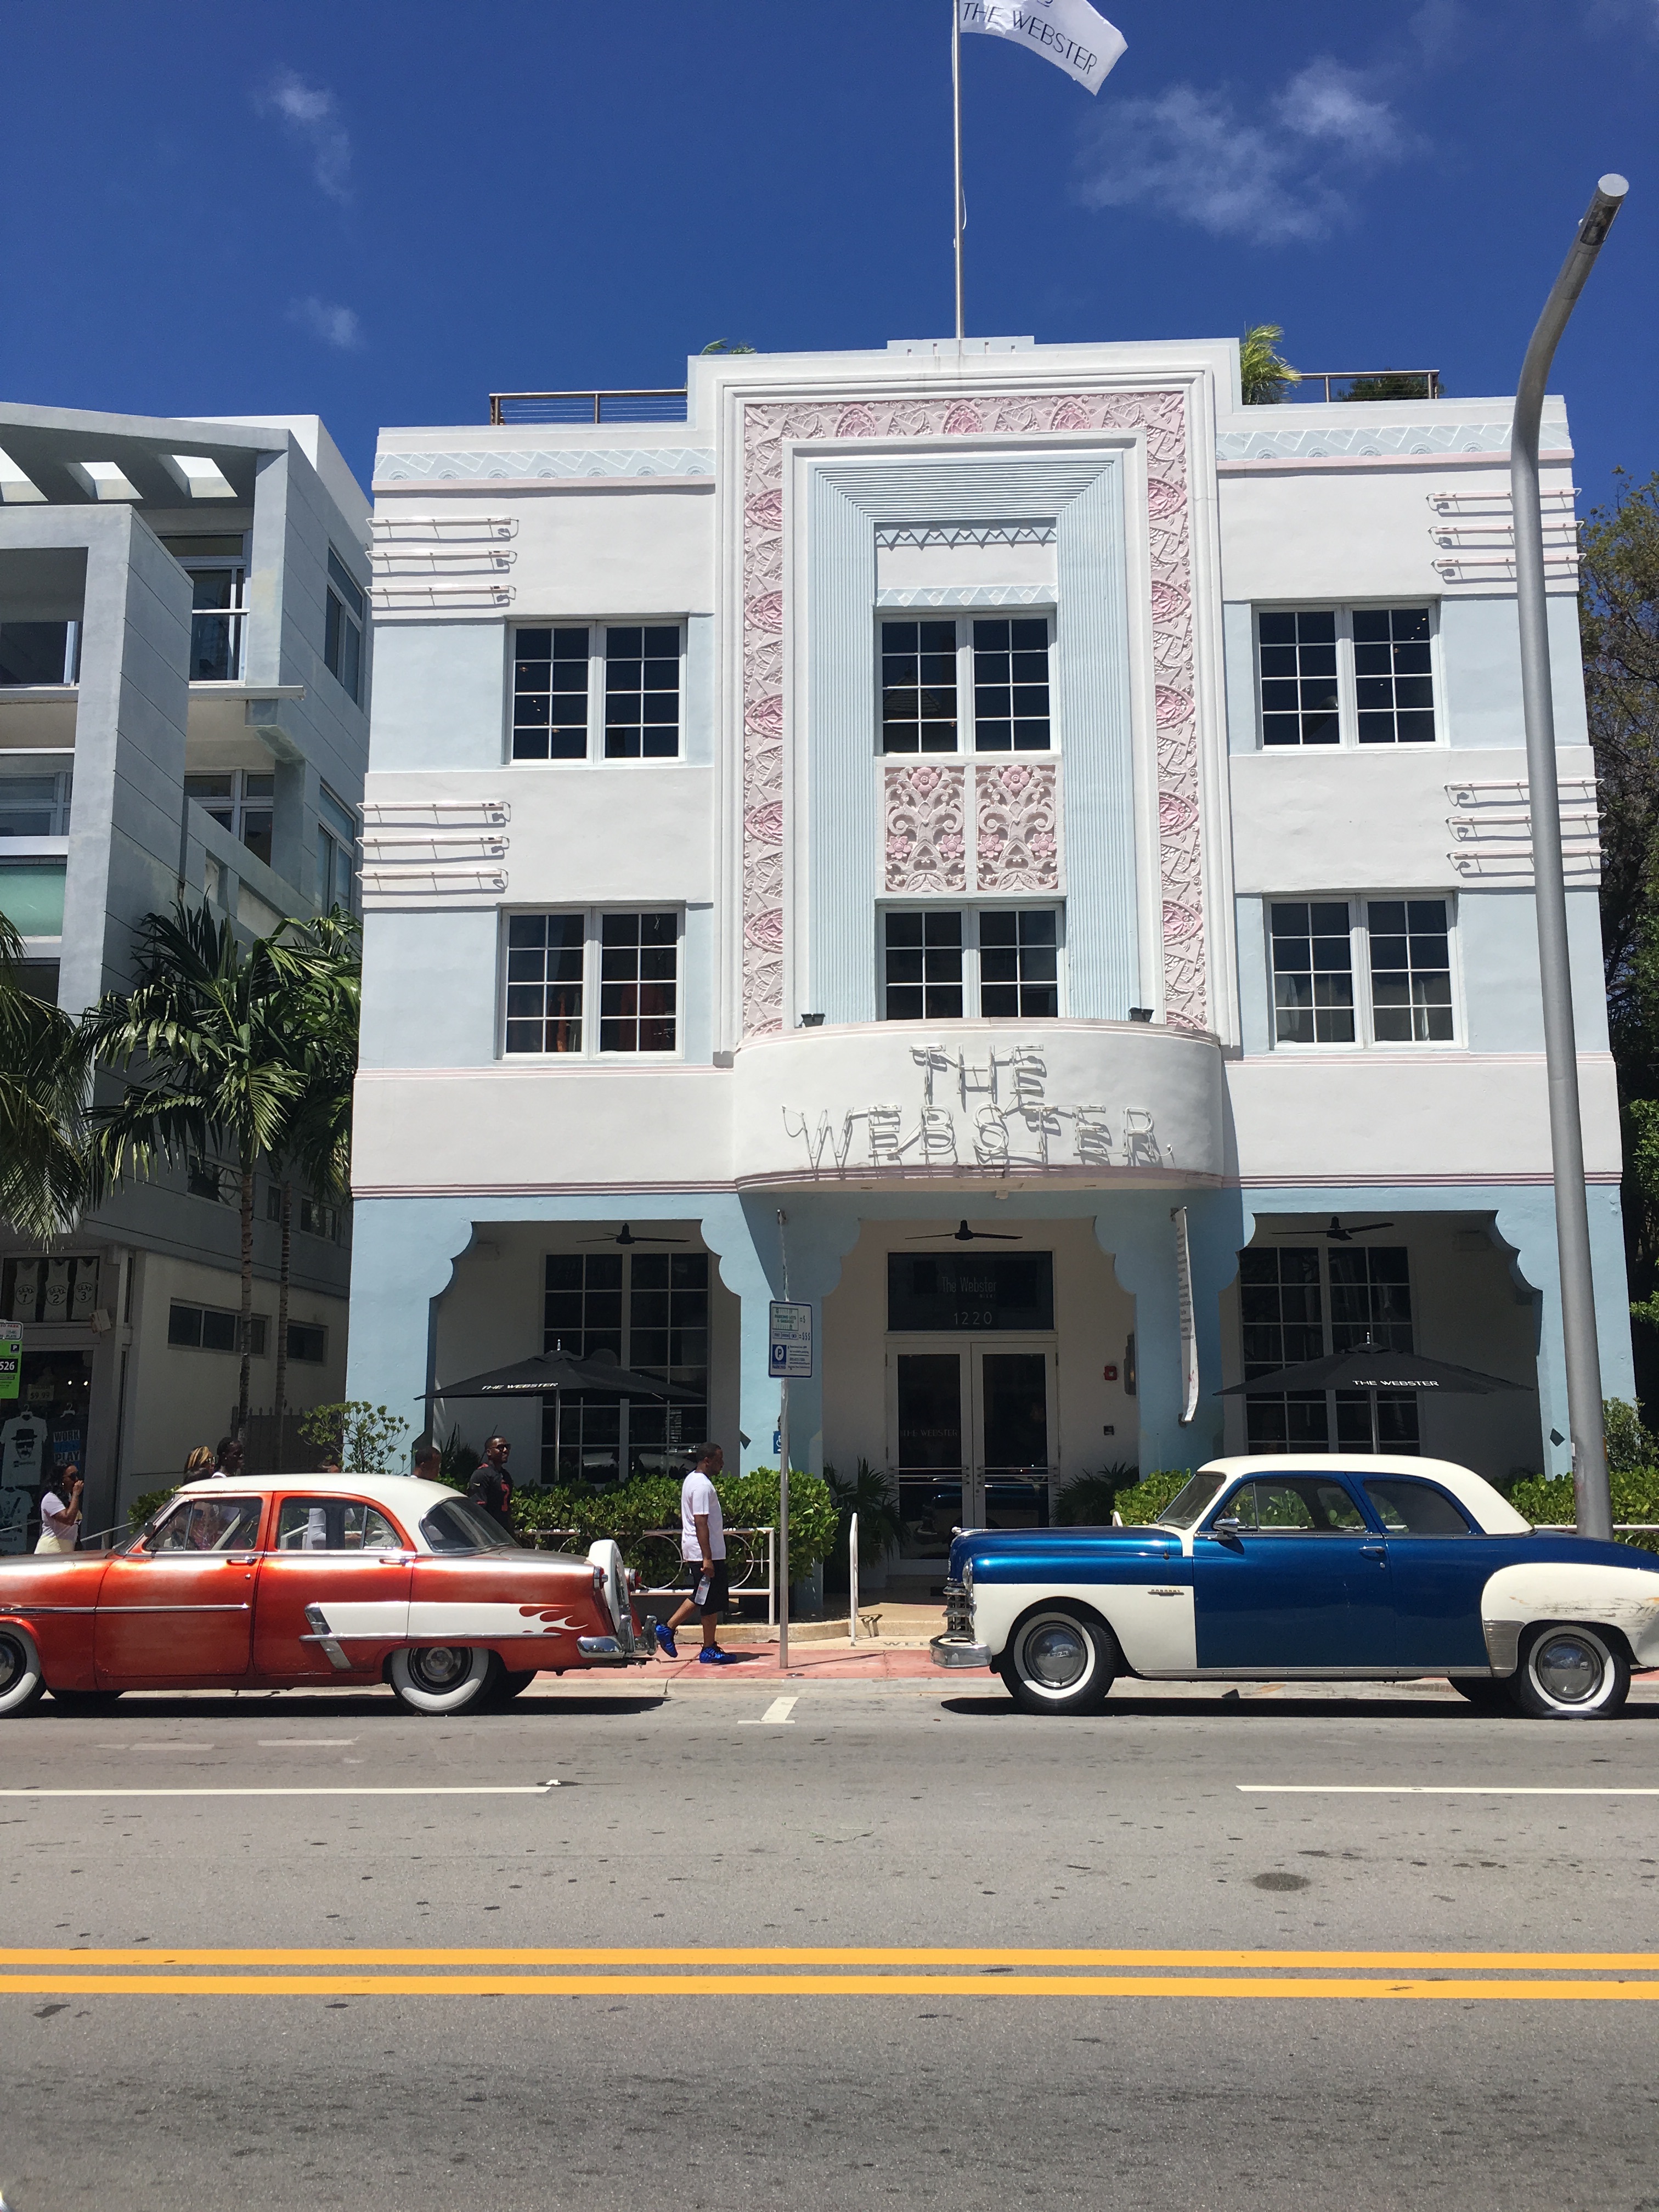
beach, architecture, building, downtown, summer, vacation, travel, facade, tourism, miami, florida, neighbourhood, miami florida, miami beach, residential area